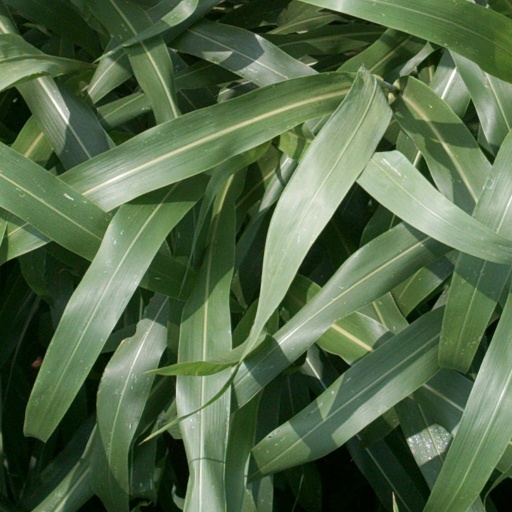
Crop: sorghum